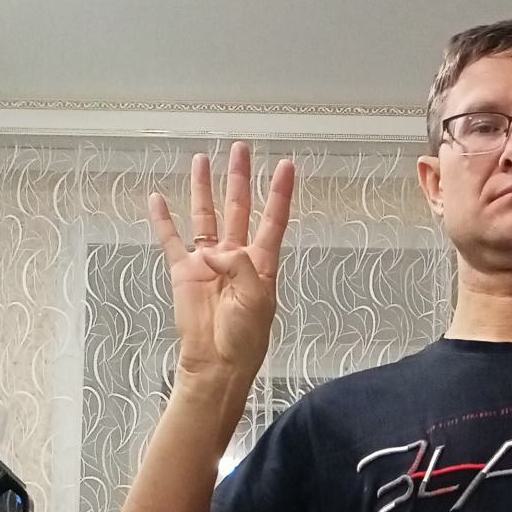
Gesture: four